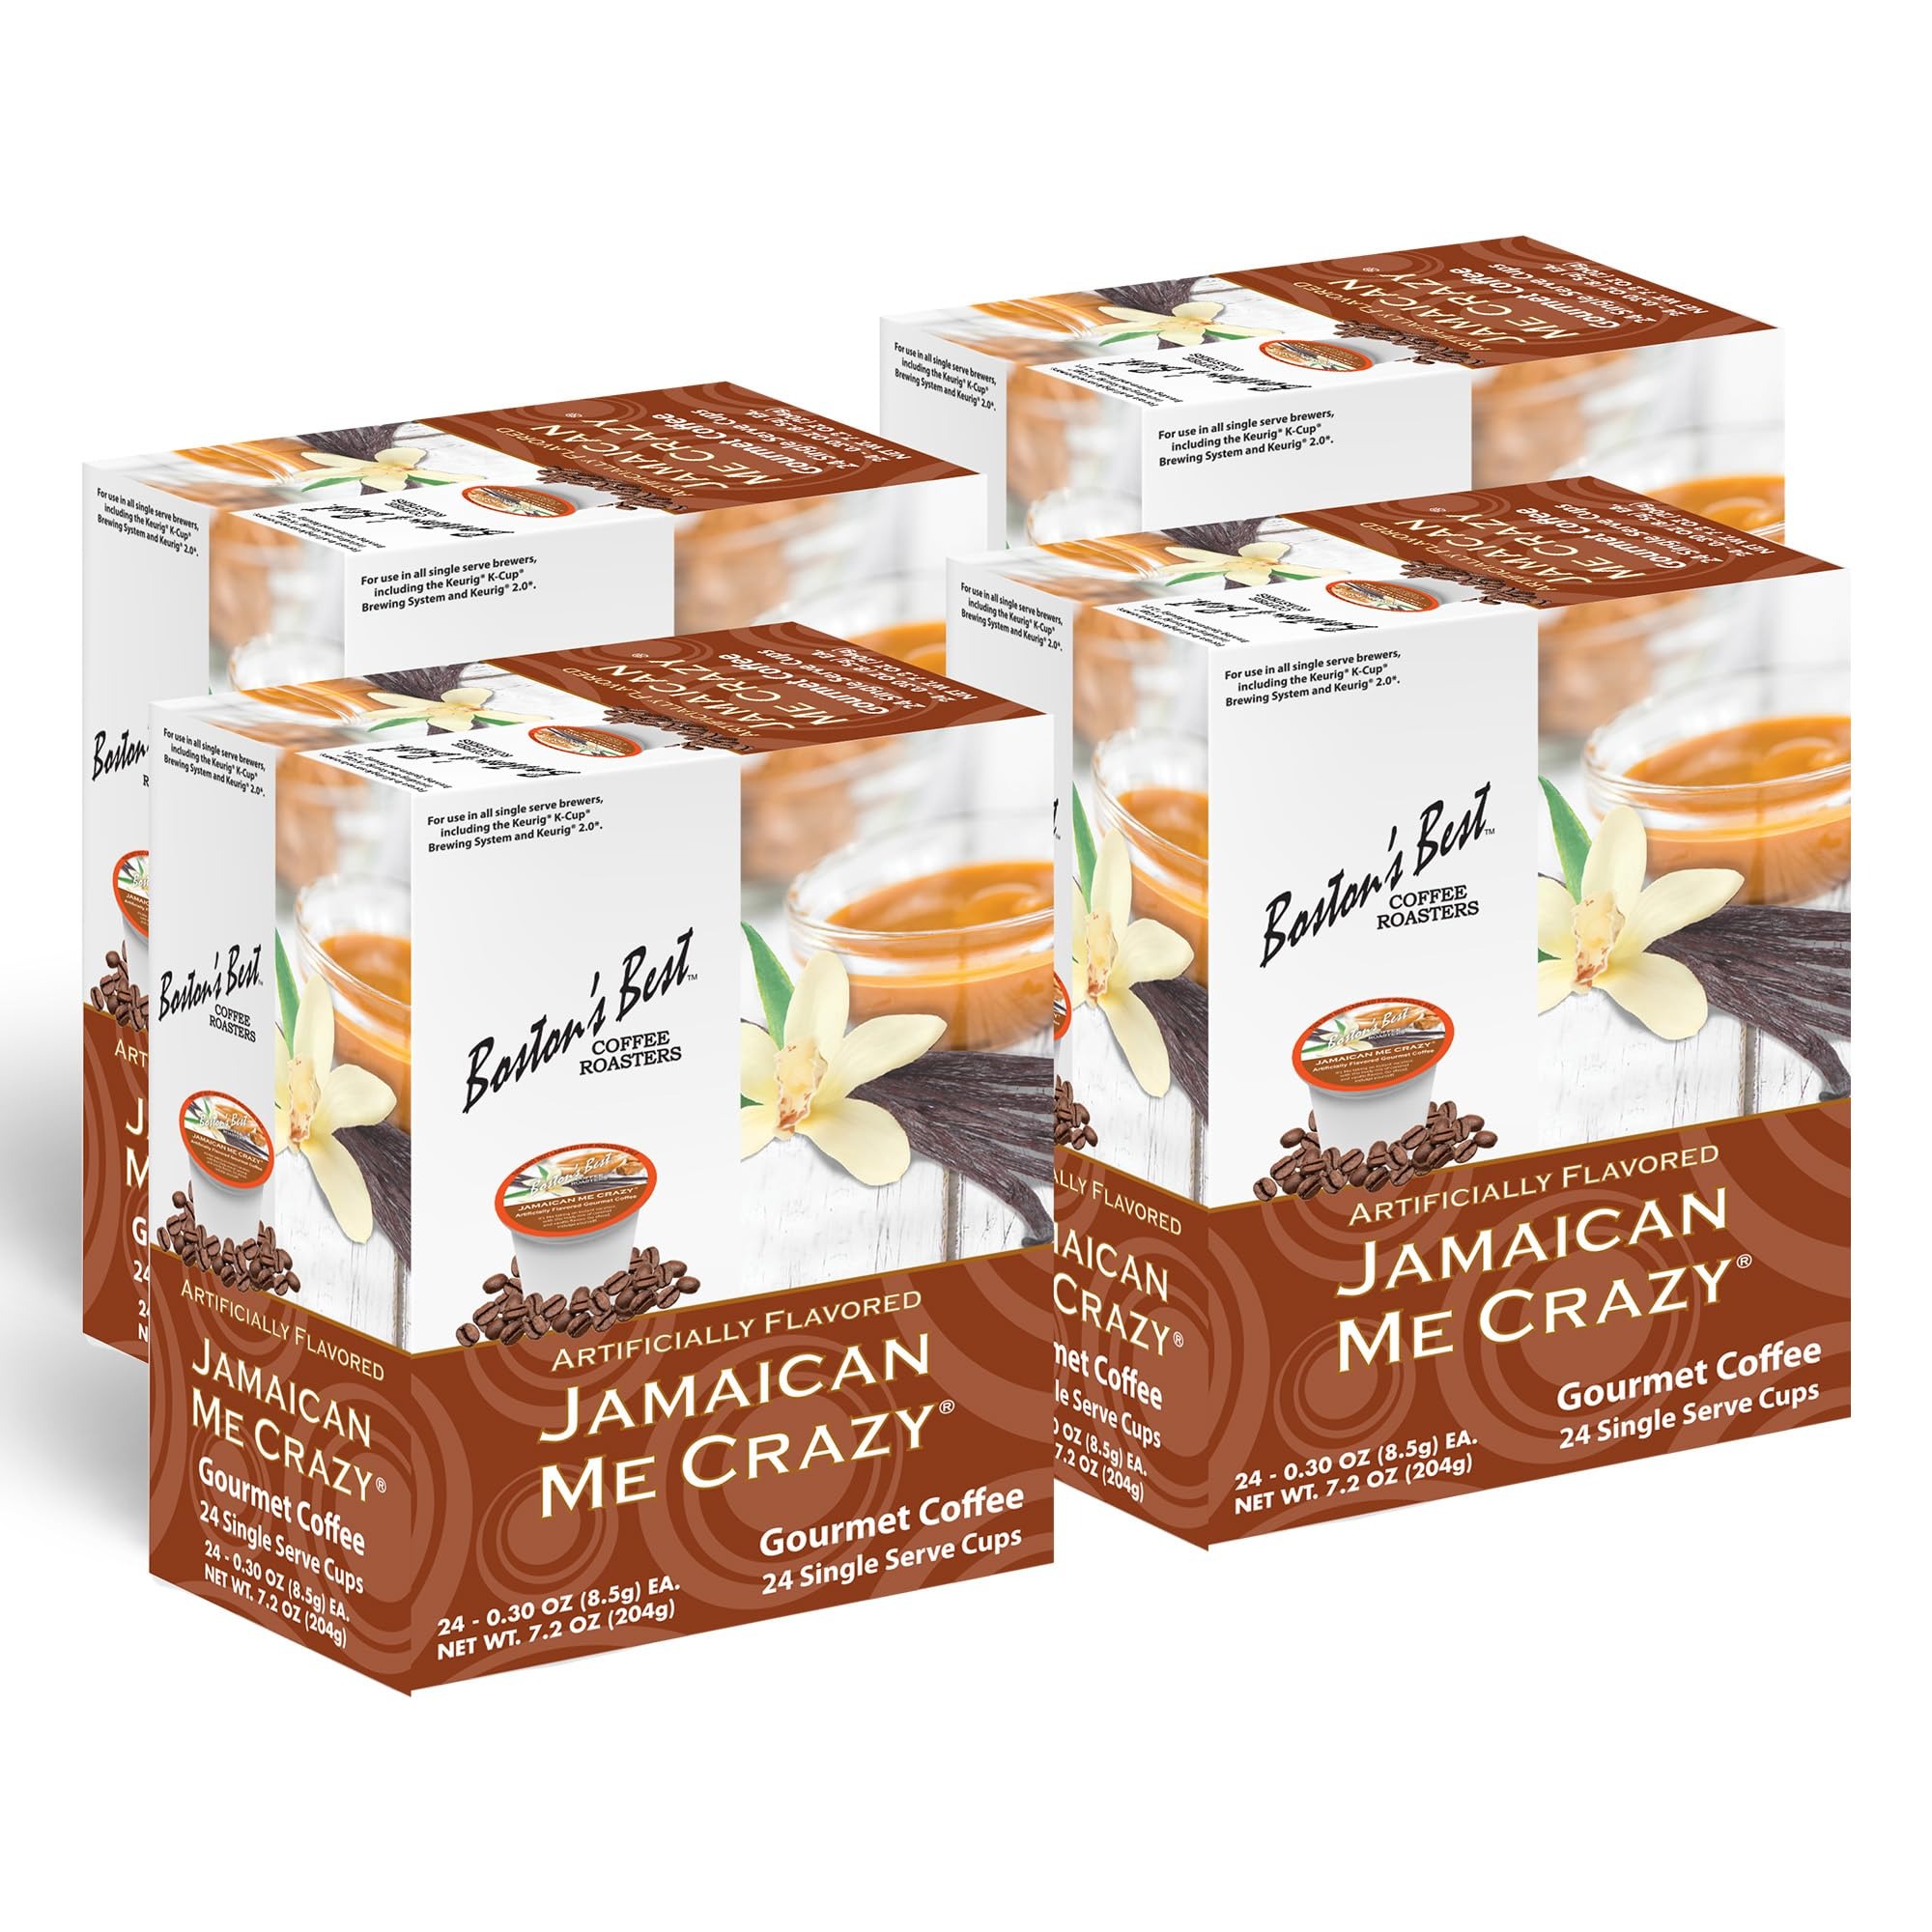
Item Name: Boston’s Best - Jamaican Me Crazy Flavored Delicious Gourmet Coffee, Compatible with Keurig Coffee Maker, 24 Count (Pack of 4)
Bullet Point 1: 𝐃𝐞𝐥𝐢𝐠𝐡𝐭𝐟𝐮𝐥 𝐂𝐨𝐟𝐟𝐞𝐞 𝐰𝐢𝐭𝐡 𝐚𝐧 𝐈𝐬𝐥𝐚𝐧𝐝 𝐕𝐢𝐛𝐞 - The lively mix of caramel, vanilla, & mocha coffee liqueur sets this medium-roast gourmet coffee blend apart from the rest. Each cup yields a delectable brew that perks you up with every sip.
Bullet Point 2: 𝐓𝐚𝐬𝐭𝐞 𝐭𝐡𝐞 𝐃𝐢𝐟𝐟𝐞𝐫𝐞𝐧𝐜𝐞 - Enhancing the natural coffee flavor with & artificial flavors results in a uniquely flavored brew for every palate. Instead of a Breakfast Blend coffee, enjoy this vacation-inspired blend available in single serve coffee cups.
Bullet Point 3: 𝐂𝐨𝐦𝐩𝐚𝐭𝐢𝐛𝐥𝐞 𝐰𝐢𝐭𝐡 𝐊𝐞𝐮𝐫𝐢𝐠 𝐂𝐨𝐟𝐟𝐞𝐞 𝐌𝐚𝐤𝐞𝐫 - You can use each cup in single-serve coffee makers. Every cup is compatible with Keurig & Keurig 2.0 (Boston’s Best Coffee is not affiliated with or approved by Keurig, Inc.).
Bullet Point 4: 𝐅𝐫𝐨𝐦 𝐂𝐡𝐨𝐢𝐜𝐞 𝐂𝐨𝐟𝐟𝐞𝐞 𝐁𝐞𝐚𝐧𝐬 𝐀𝐫𝐨𝐮𝐧𝐝 𝐭𝐡𝐞 𝐆𝐥𝐨𝐛𝐞 - Our medium-roast vanilla caramel coffee is made from selected coffee beans from various regions worldwide.
Bullet Point 5: 𝐀 𝐑𝐨𝐚𝐬𝐭𝐞𝐫 𝐨𝐟 𝐃𝐢𝐬𝐭𝐢𝐧𝐜𝐭𝐢𝐨𝐧 𝐒𝐢𝐧𝐜𝐞 𝟏𝟗𝟕𝟗 - We carefully craft each batch so that you can enjoy every cup of our widely acclaimed brew that is roasted & packed in the USA. Choose from our extensive selection, which includes Donut Shop coffee, Breakfast Blend, Hazelnut coffee, Colombian coffee, & more.
Product Description: <p>Feel your senses come alive with every sip of gourmet coffee from Boston’s Best Coffee. As our valued customer, expect no less than an excellent coffee that meets your expectations. We carefully craft each batch, so you can enjoy every cup of our widely celebrated brew.</p><p>Savor the Superior DifferenceThanks to our state-of-the-art Profile Roasting System, you can take pleasure in enjoying delectable coffee with a roasting profile that perfectly matches your preference. This system allows us to extract each bean’s excellent flavor. Our ability to maintain consistency in every roast combined with the flexibility &amp; versatility of our products sets Boston’s Best Coffee apart from the rest.&nbsp;</p><p>Maintaining Optimum Quality ThroughoutFrom sorting to packaging our delectable blends, we maintain excellent quality in every process. We even infuse all our packaged coffees with nitrogen to keep them fresh. To ensure that each batch of green coffee beans we import meets the desired flavor and our optimal standards, we taste and subject it to stringent trials.</p><p>Single-Serve Pod &amp; Ground Coffee BlendsOur coffee capsules come in 144, 96, 80, 72, 42, &amp; 12 counts of single-serve cups while our ground coffee is available in 11 oz. packs.&nbsp;</p><p>French Roast<br>French Vanilla<br>Vanilla Hazelnut<br>Hazelnut Decaf<br>Cinnamon Hazelnut<br>Maple Cinnamon<br>Breakfast<br>Donut Shop<br>Donut Shop Decaf<br>Pumpkin Spice<br>Hazelnut Creme<br>Colombian<br>Jamaican Me Crazy<br>Morning Glory<br>Private Reserve<br>Chocolate Raspberry<br>White Chocolate Cake<br>Aloha Coconut<br>Toasted Almond<br>Brown Toffee Crunch<br>Coffee Shop<br>Italian Roast<br>Mud Slide (in 11 oz. pack only)<br>Snick a Doodle (in 11 oz. pack only)<br>Blueberry (in 11 oz. pack only)</p><p>Assortment Blends<br>Fall<br>Holiday<br>Variety<br>Decaf</p><p>Savor the taste of perfection with every cup of brew from Boston’s Best Coffee.</p>
Value: 96.0
Unit: Count

Price: 11.63